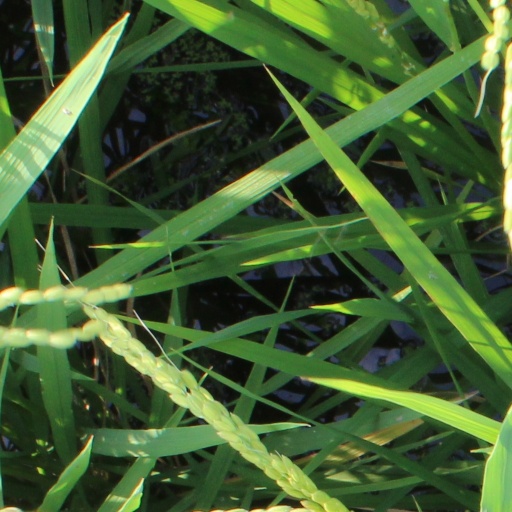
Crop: rice